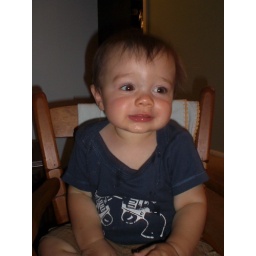
steele in chair cute